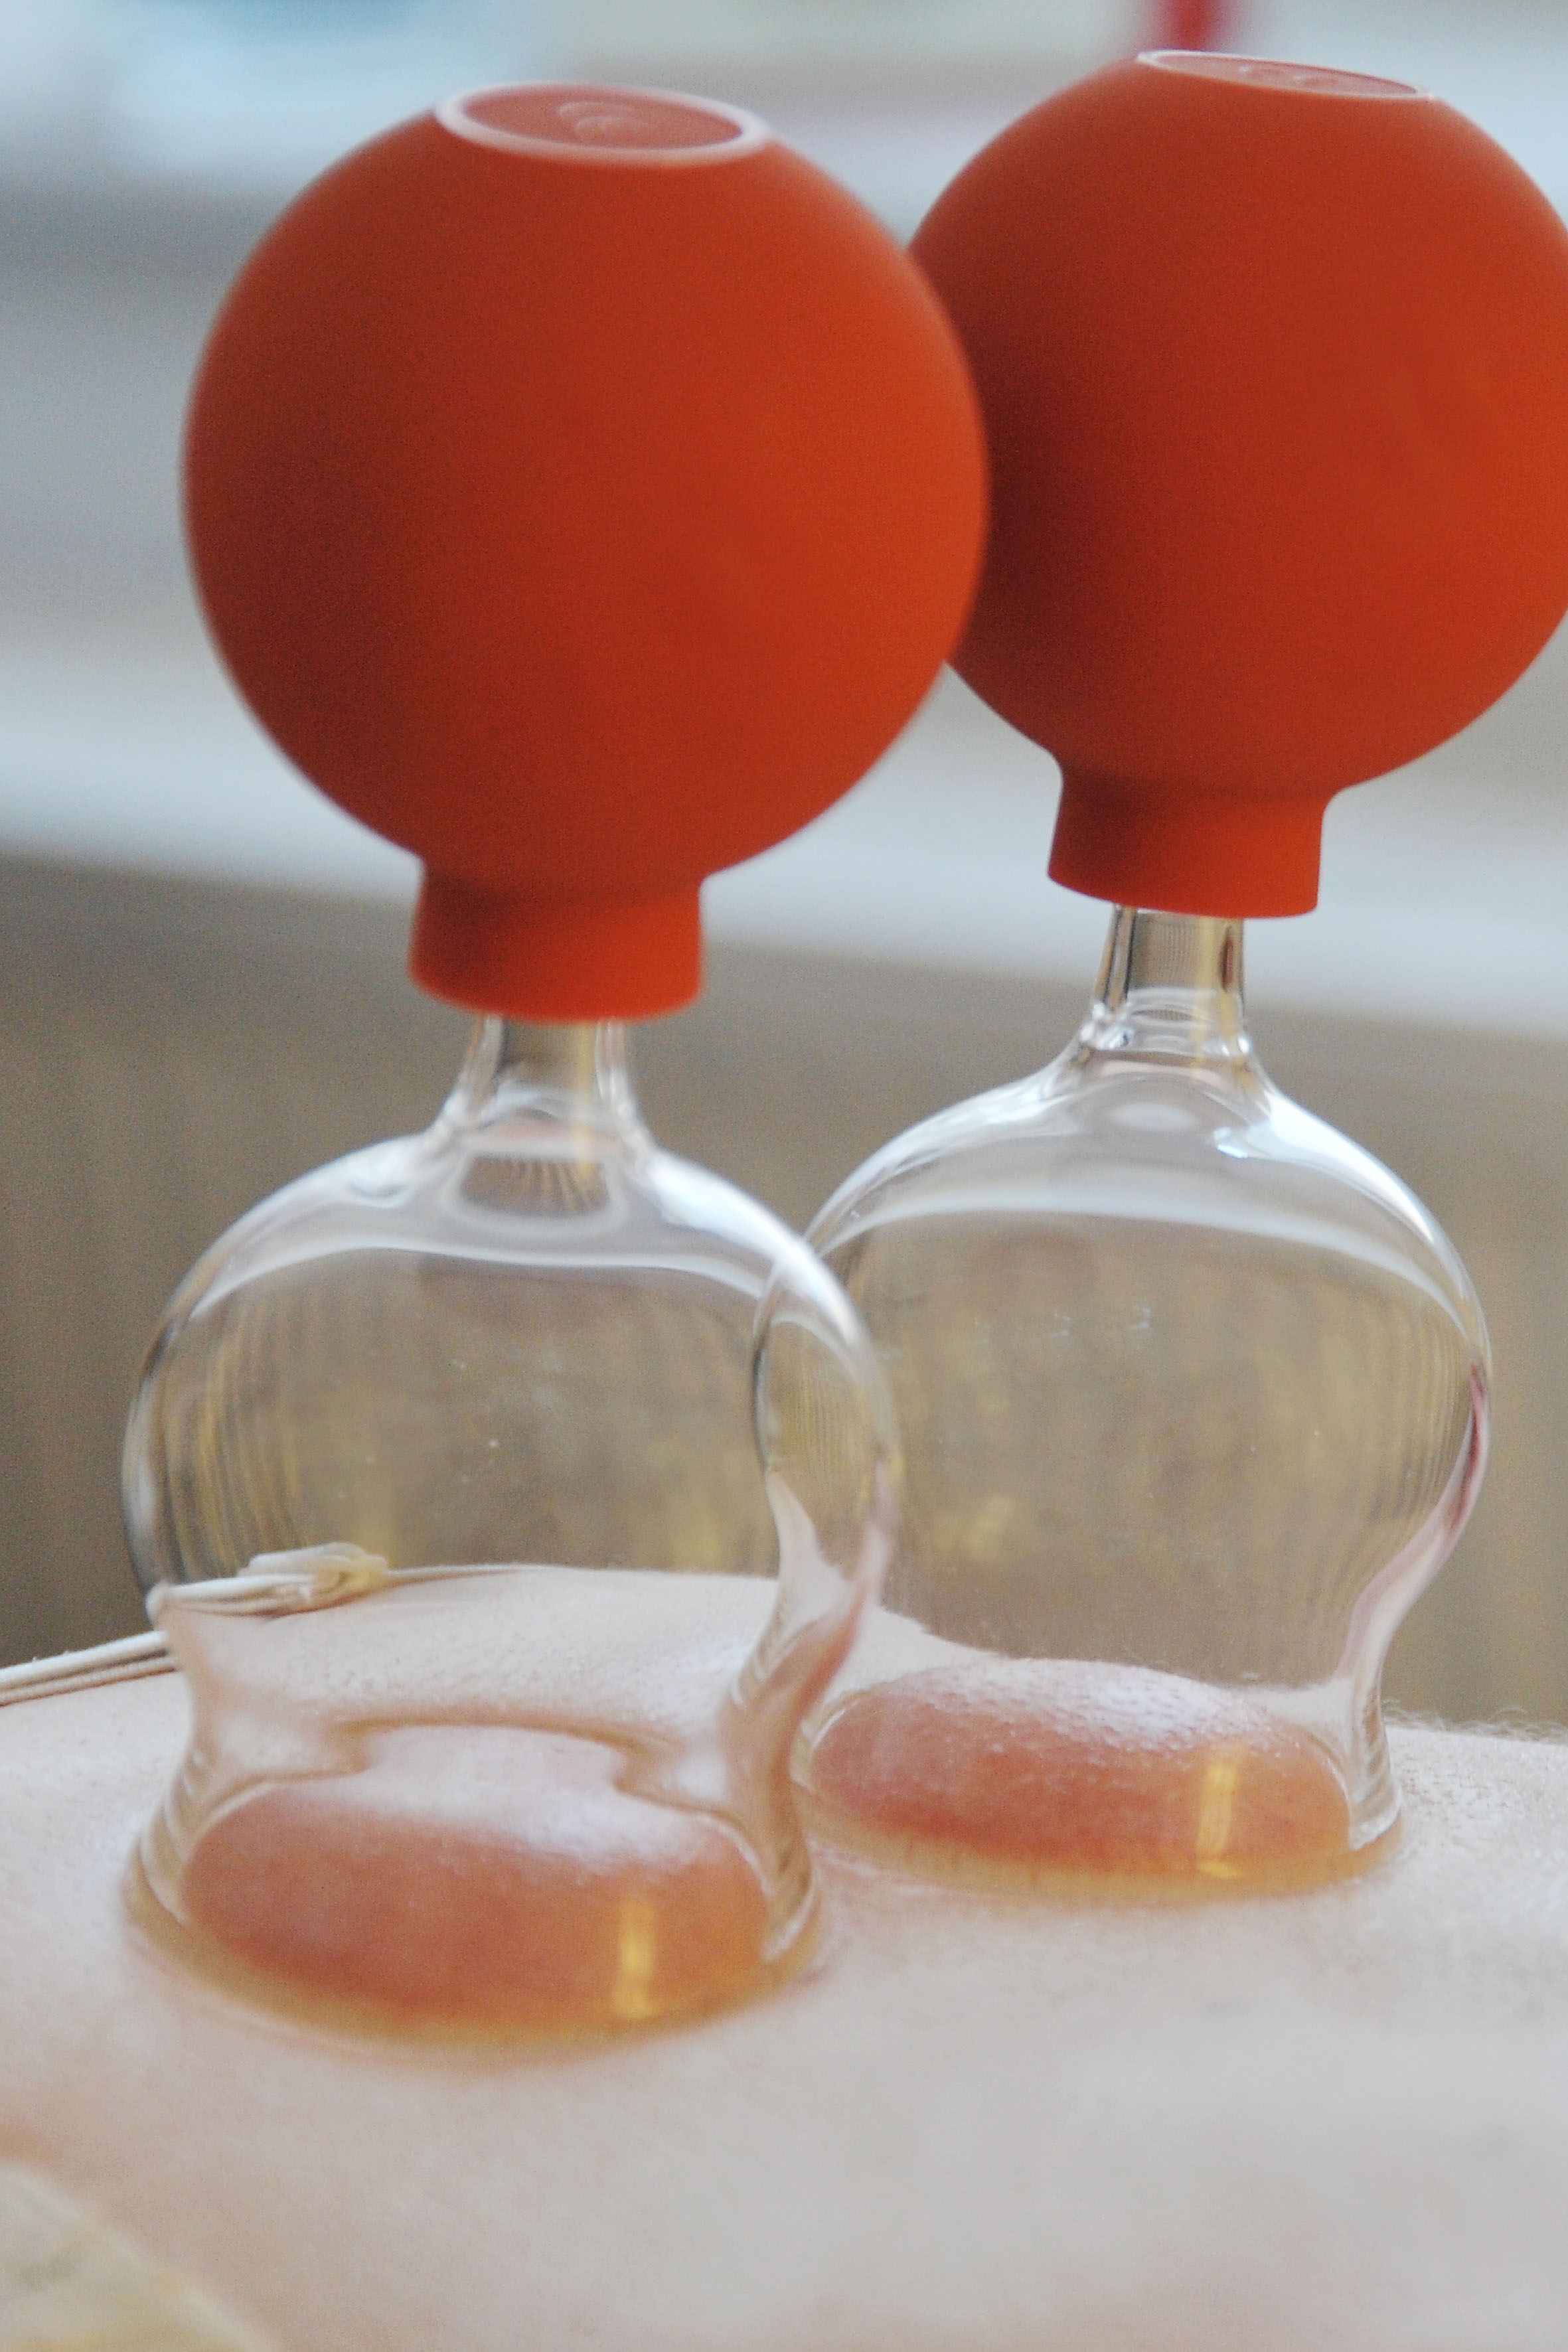
glass, food, red, produce, drink, bottle, heal, therapy, cupping glasses, distilled beverage